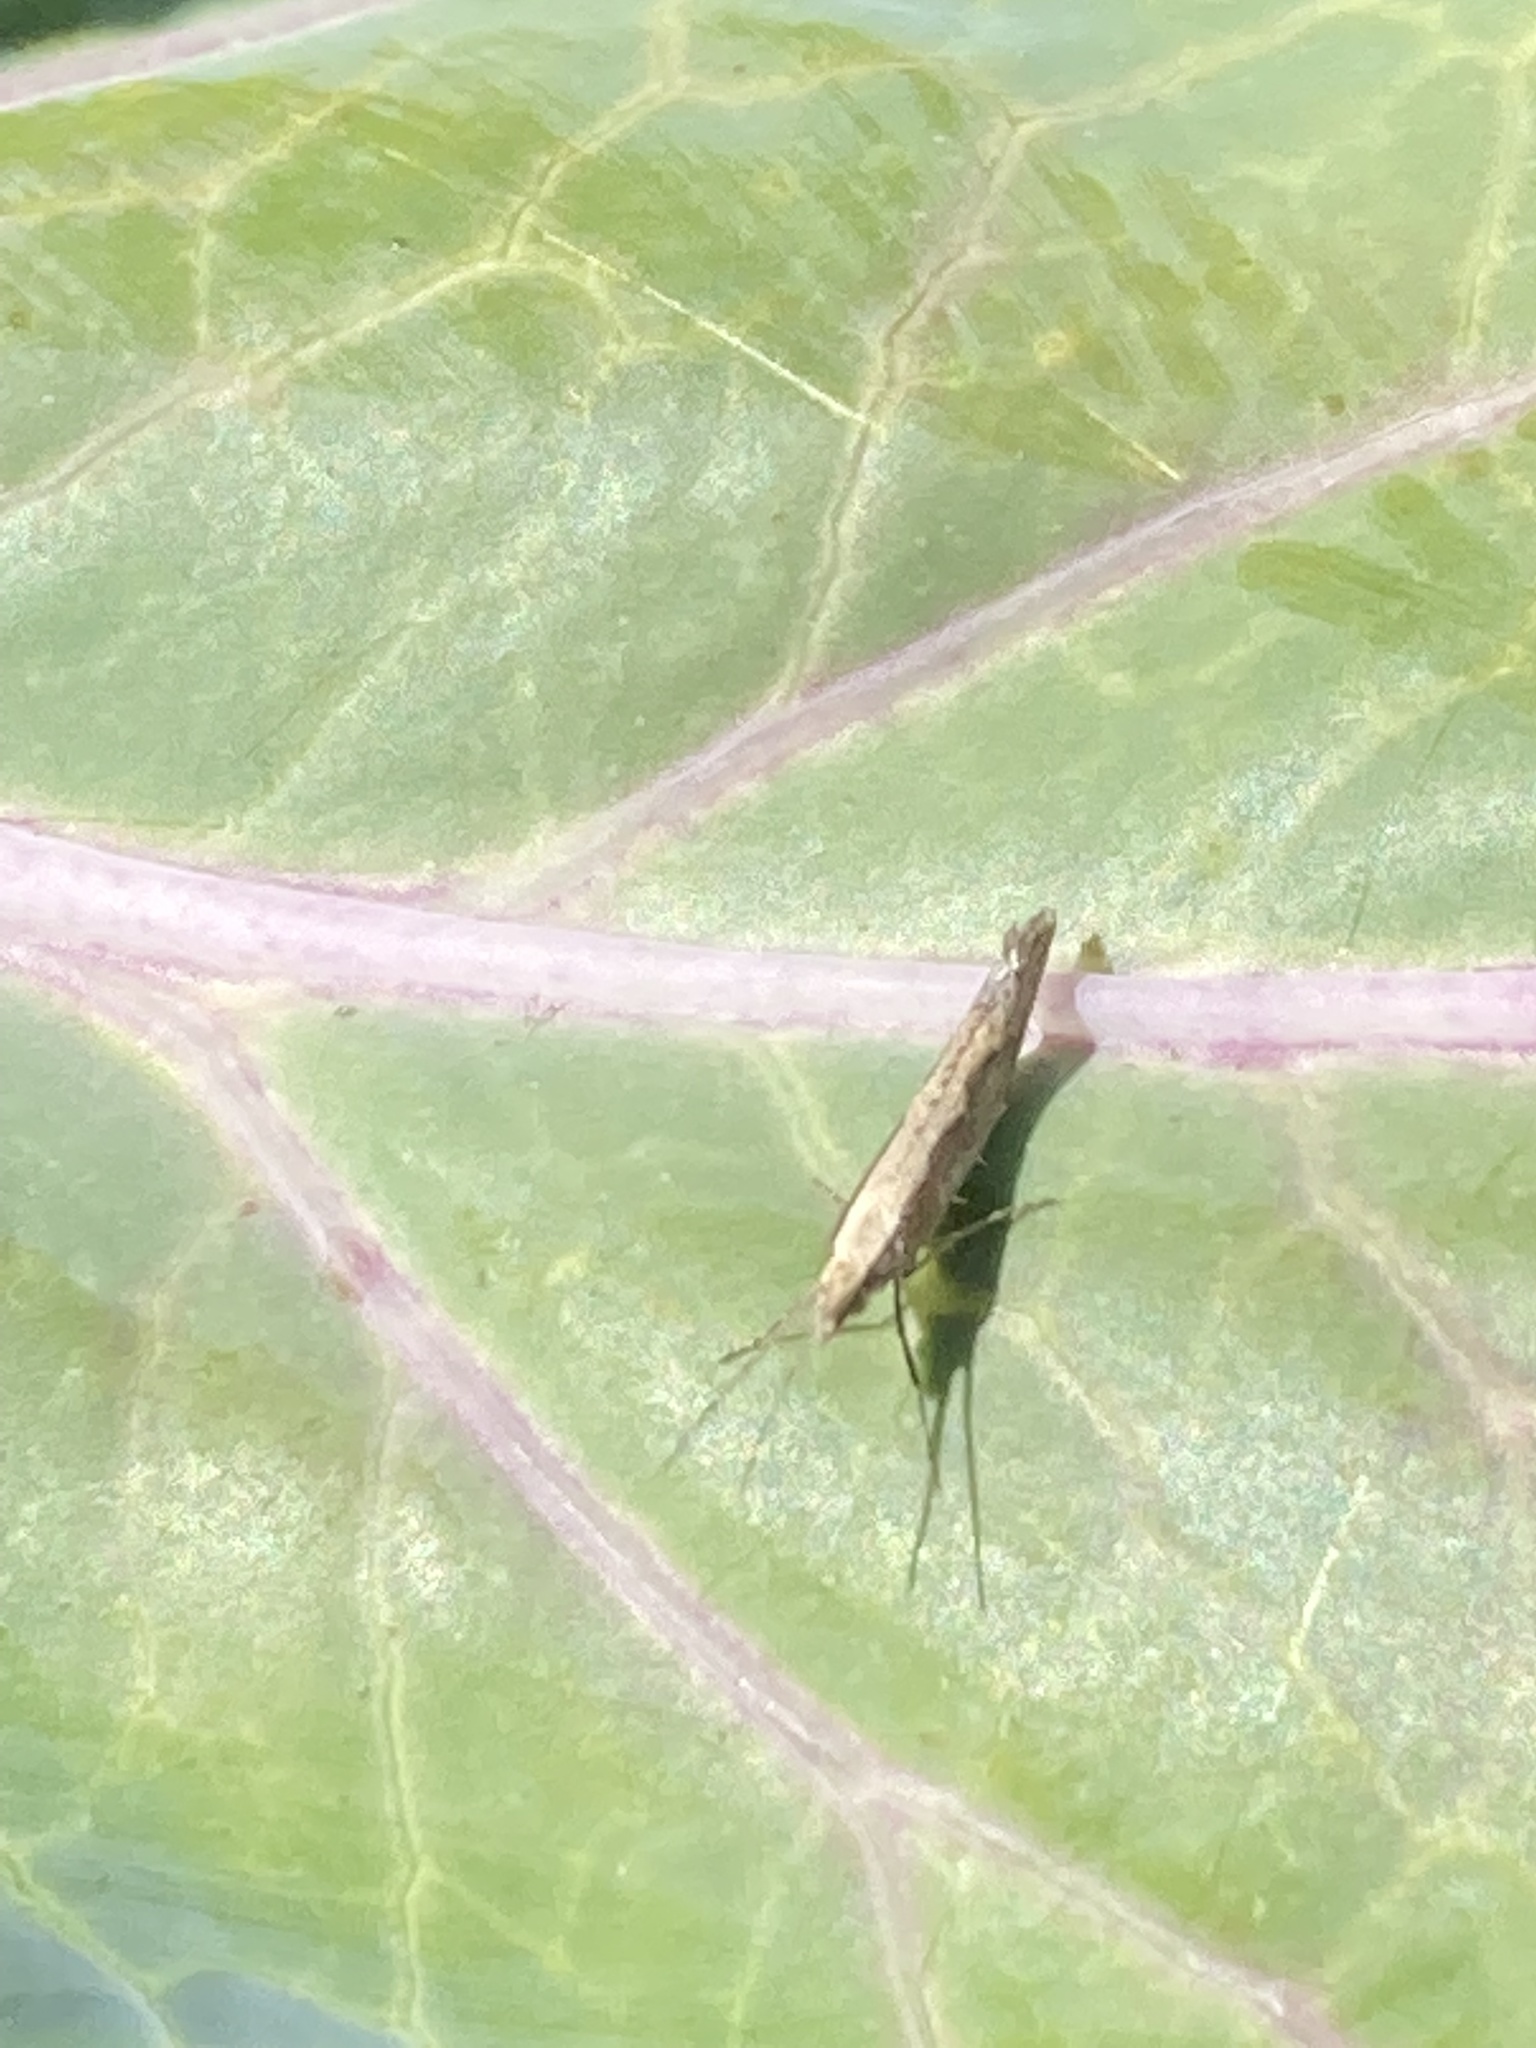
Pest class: diamondback_moth